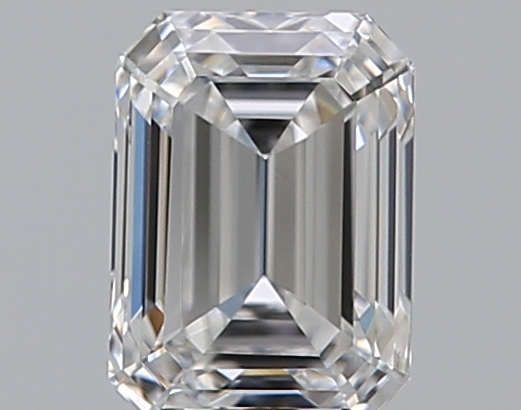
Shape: emerald
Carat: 0.5
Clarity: VVS1
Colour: E
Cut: VG
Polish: EX
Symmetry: GD
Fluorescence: F
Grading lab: GIA
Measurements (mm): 5.13 x 3.75 x 2.6